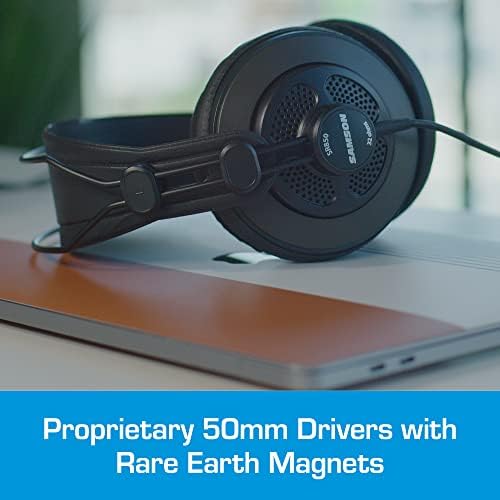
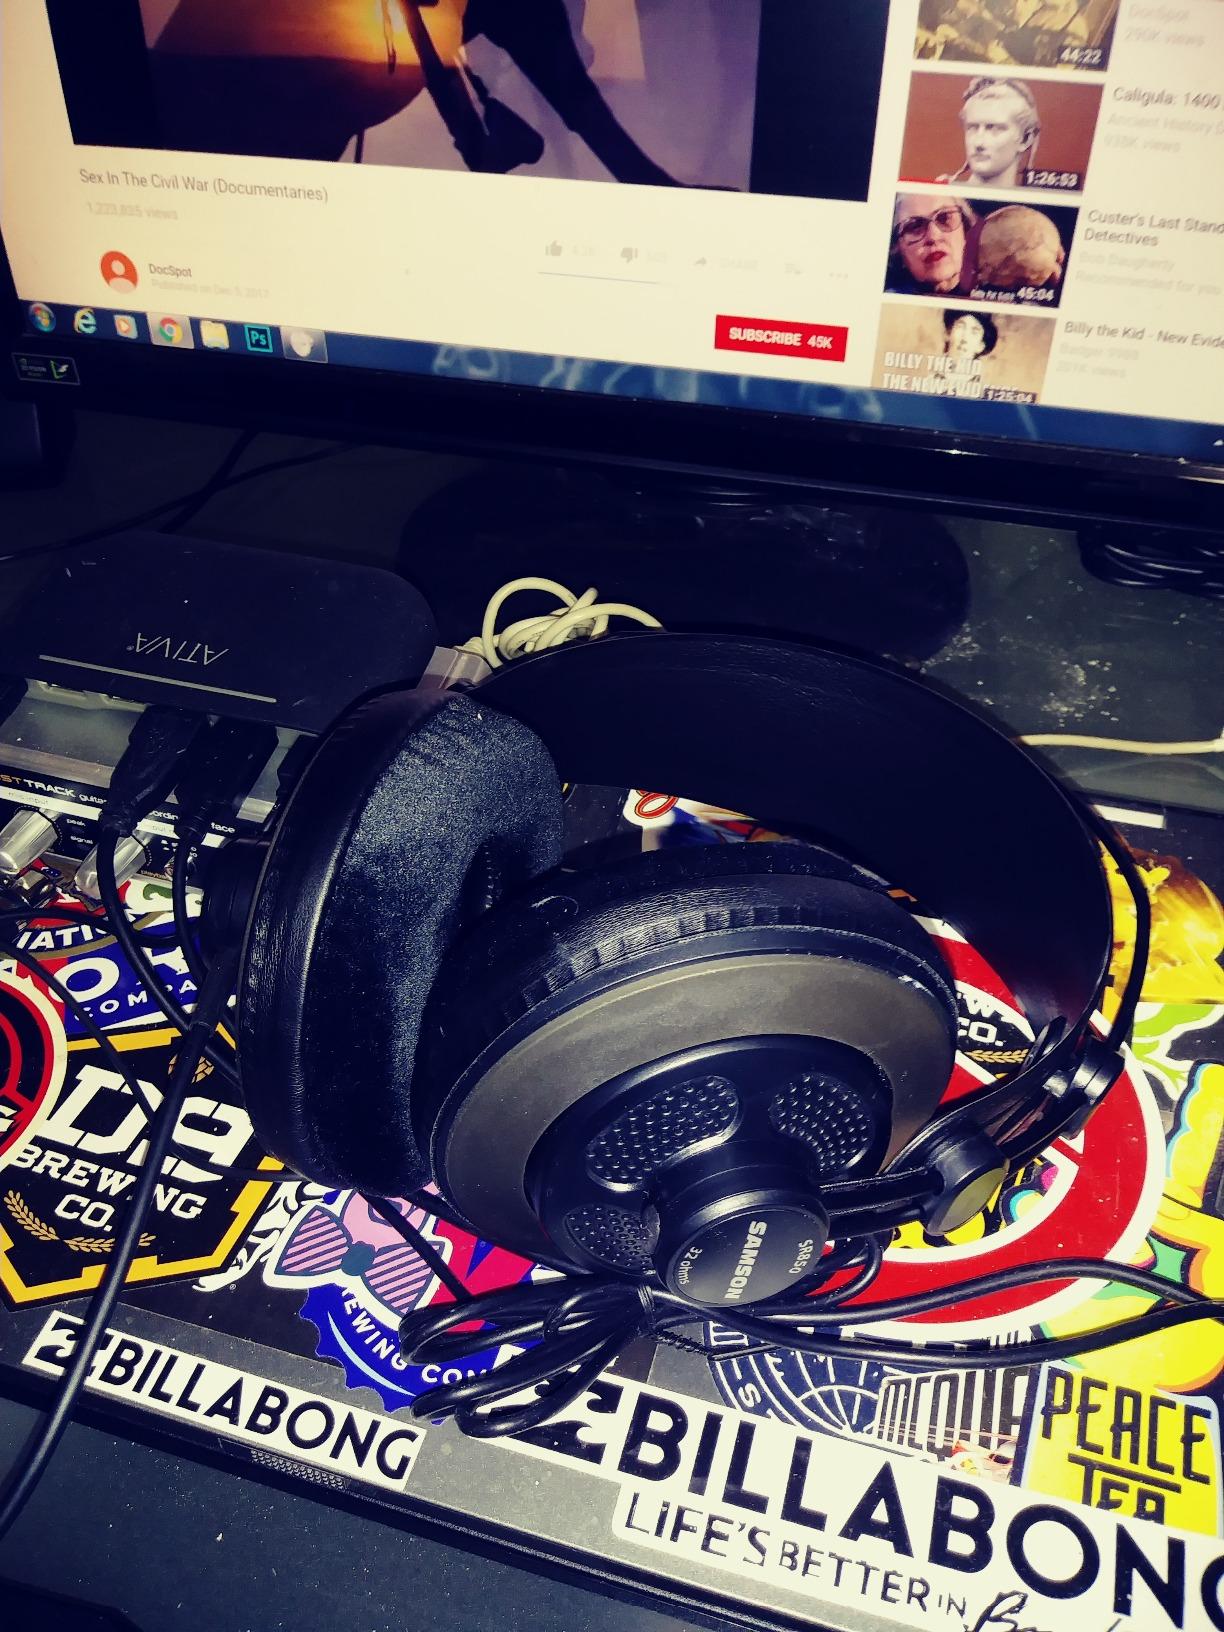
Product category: headphones
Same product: yes